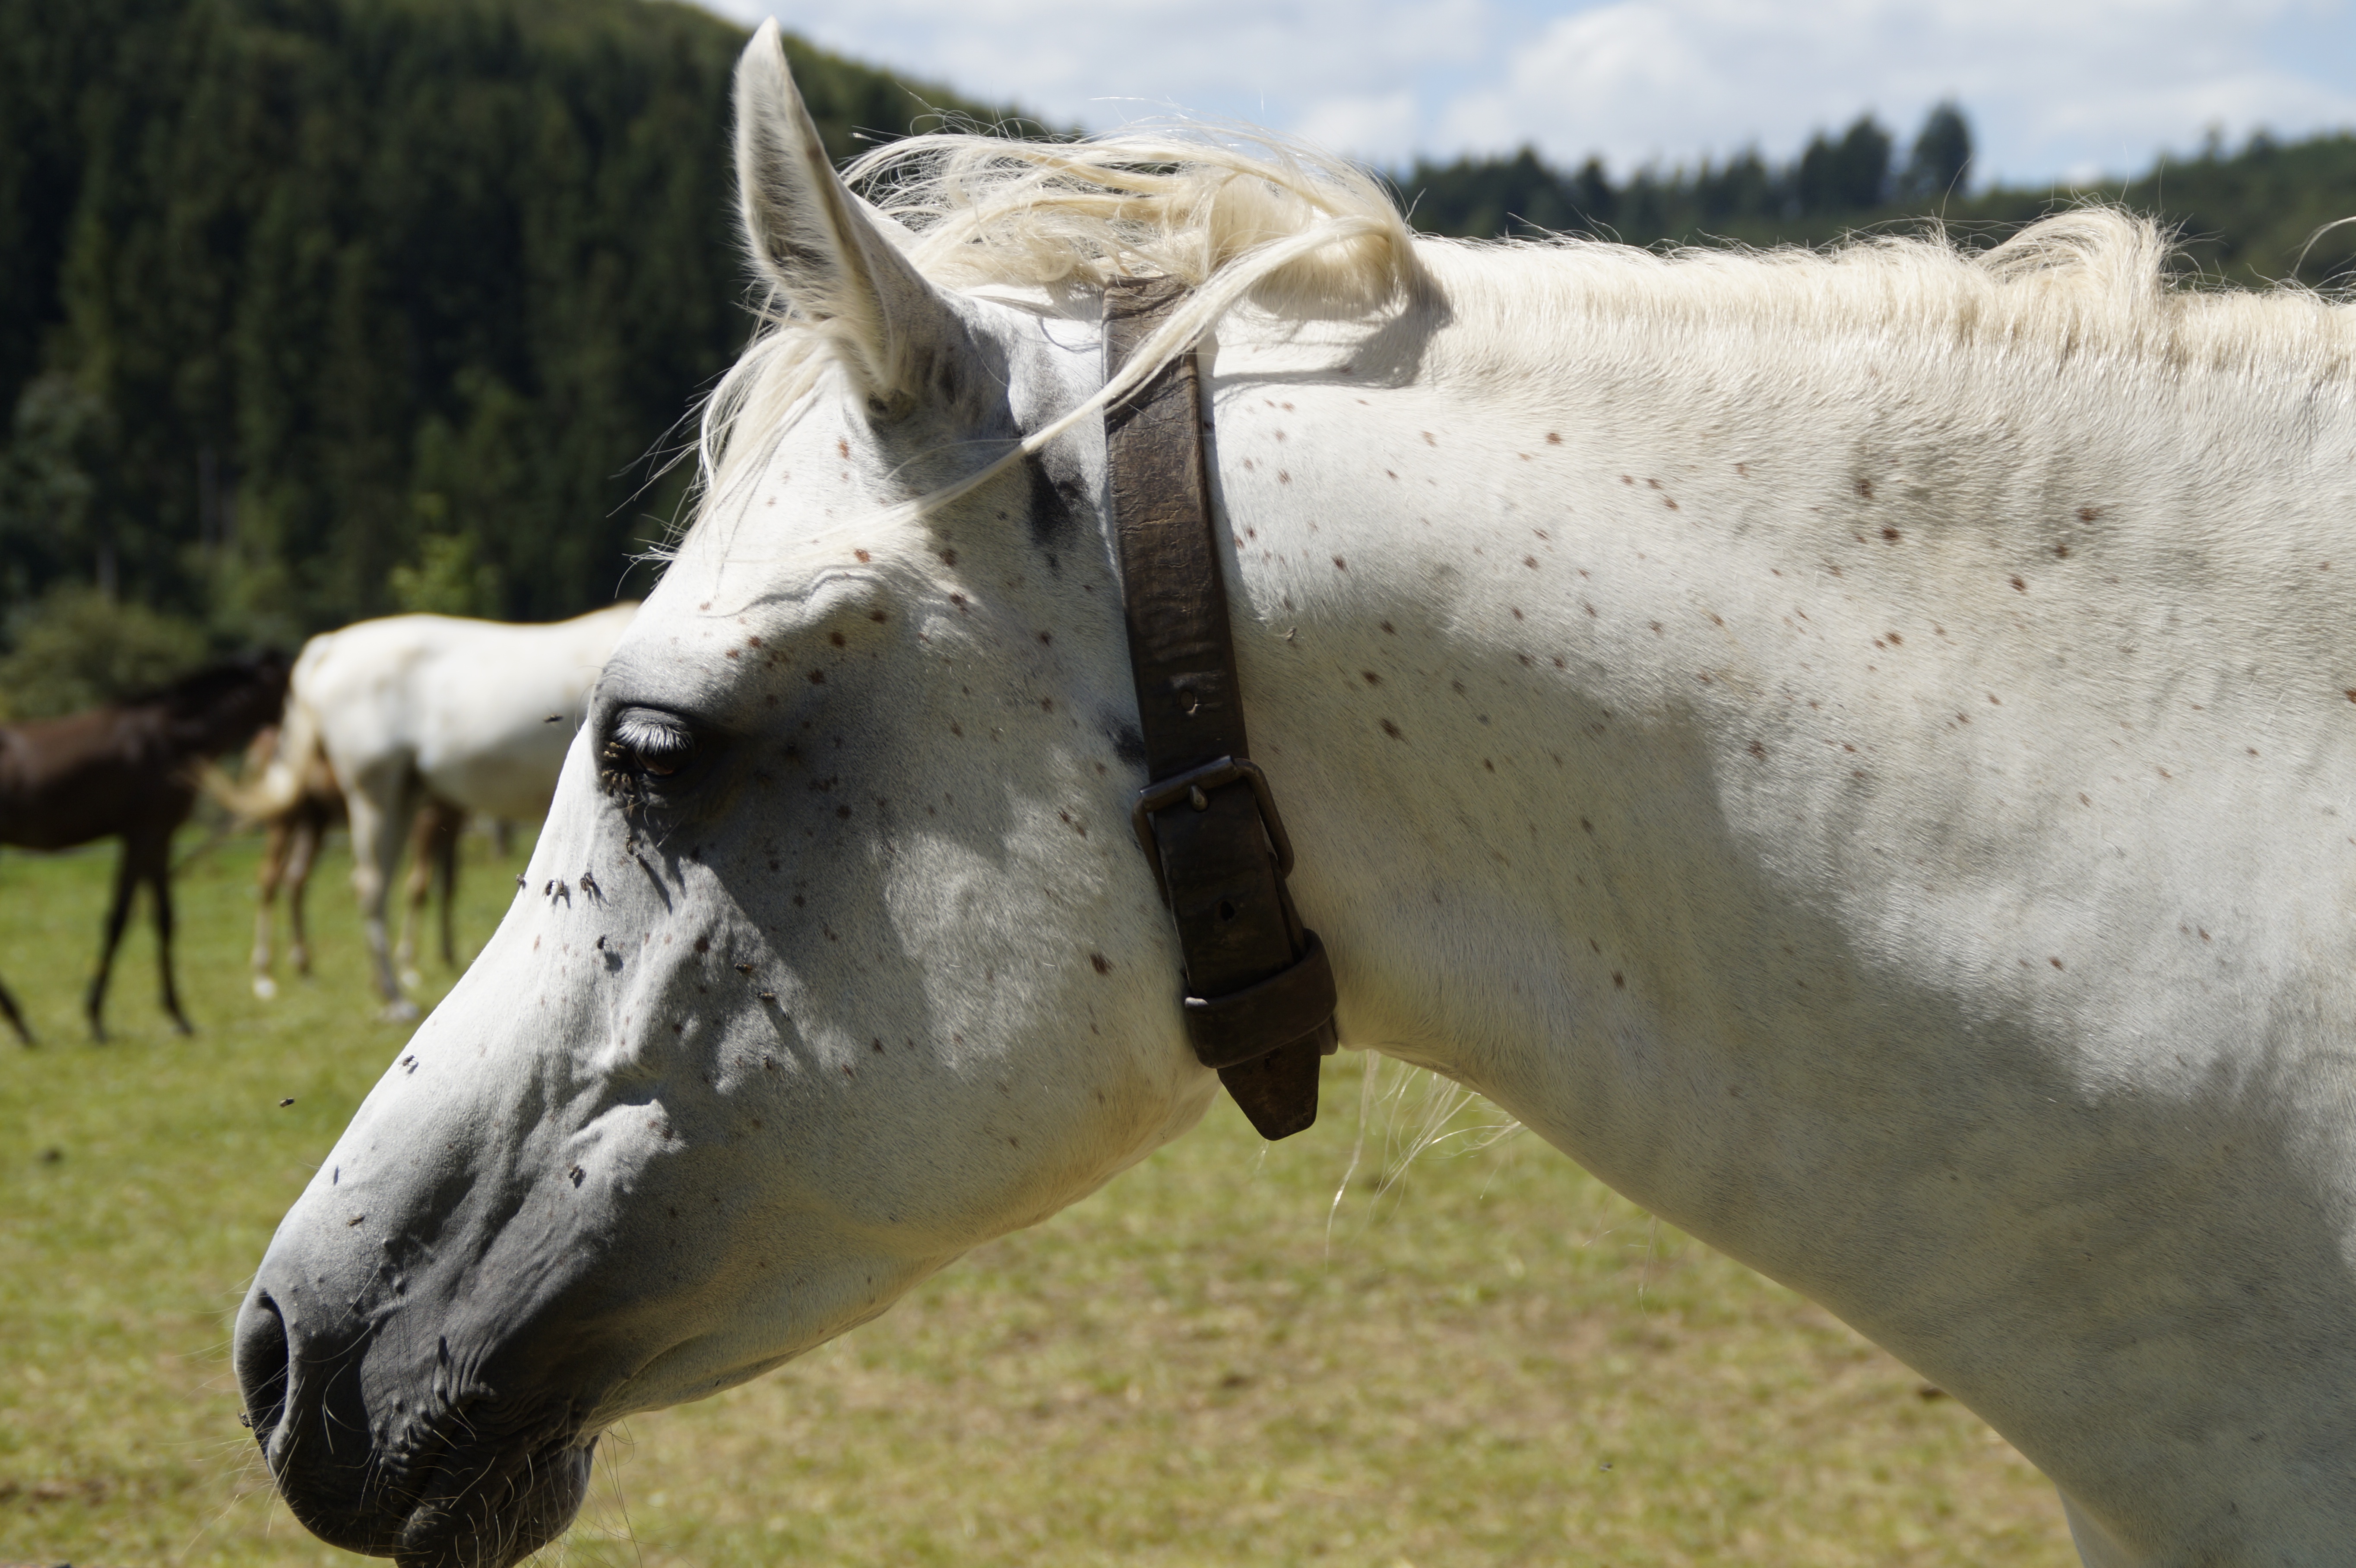
white, meadow, animal, summer, horn, pasture, grazing, horse, mammal, stallion, vertebrate, mare, mold, horse head, thoroughbred arabian, pferdeportrait, arabs, arab mare, mold mare, cattle like mammal, horse like mammal, mustang horse